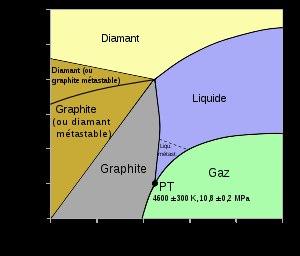
Le carbone trempé est une forme solide allotropique du carbone obtenue par trempage d'une couche de carbone amorphe chauffée à 3 700 °C. Ses caractéristiques physiques sont exceptionnelles.
Le carbone est l'élément chimique de numéro atomique 6 et de symbole C. Il possède trois isotopes naturels :
Les formes allotropiques du carbone présentes naturellement à l'état solide sur terre sont le carbone amorphe et trois formes cristallisées, le graphite, le diamant et la lonsdaléite.